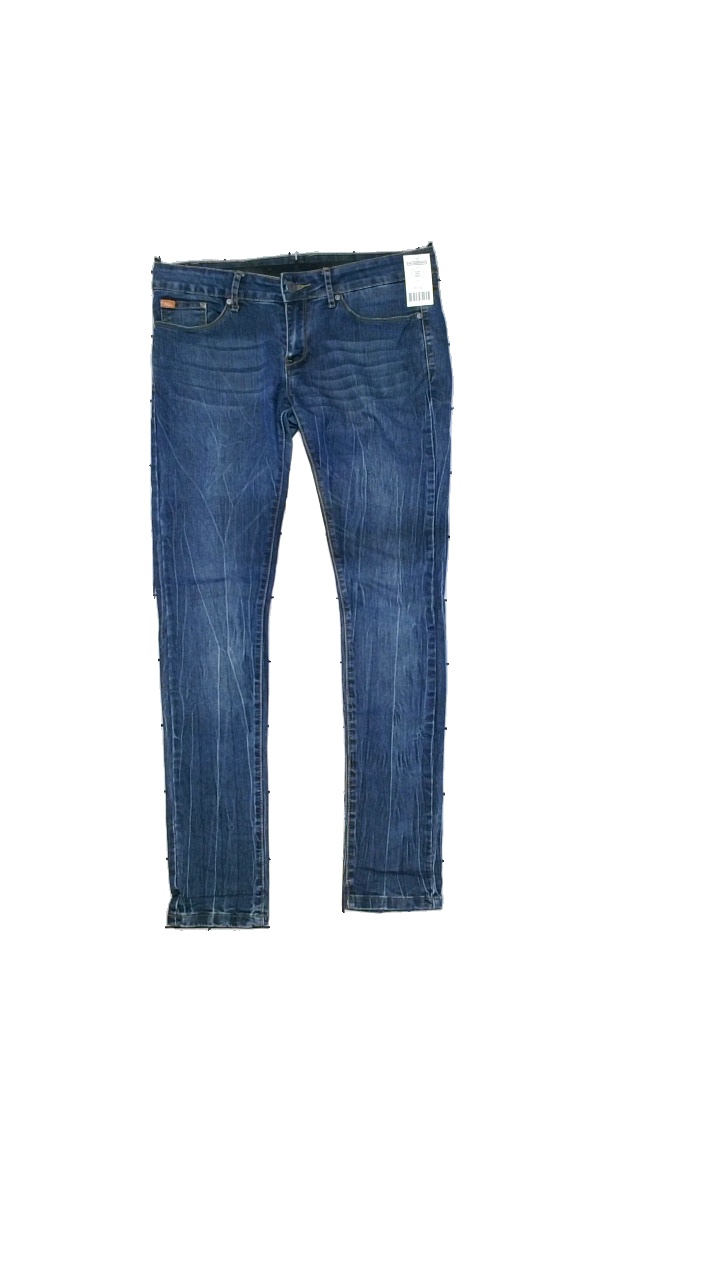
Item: Jeans (Unisex)
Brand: Serious Sally
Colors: Blue
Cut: Tight
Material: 97% cotton, 3% elastane
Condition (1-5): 5
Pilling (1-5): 4
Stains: Minor
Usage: Reuse
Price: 50-100